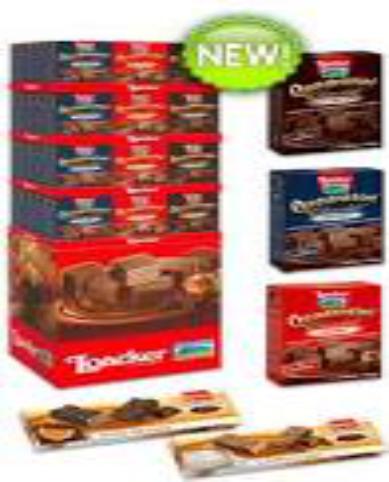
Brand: Loacker
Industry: Food